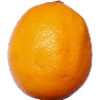
Label: lemon_meyer